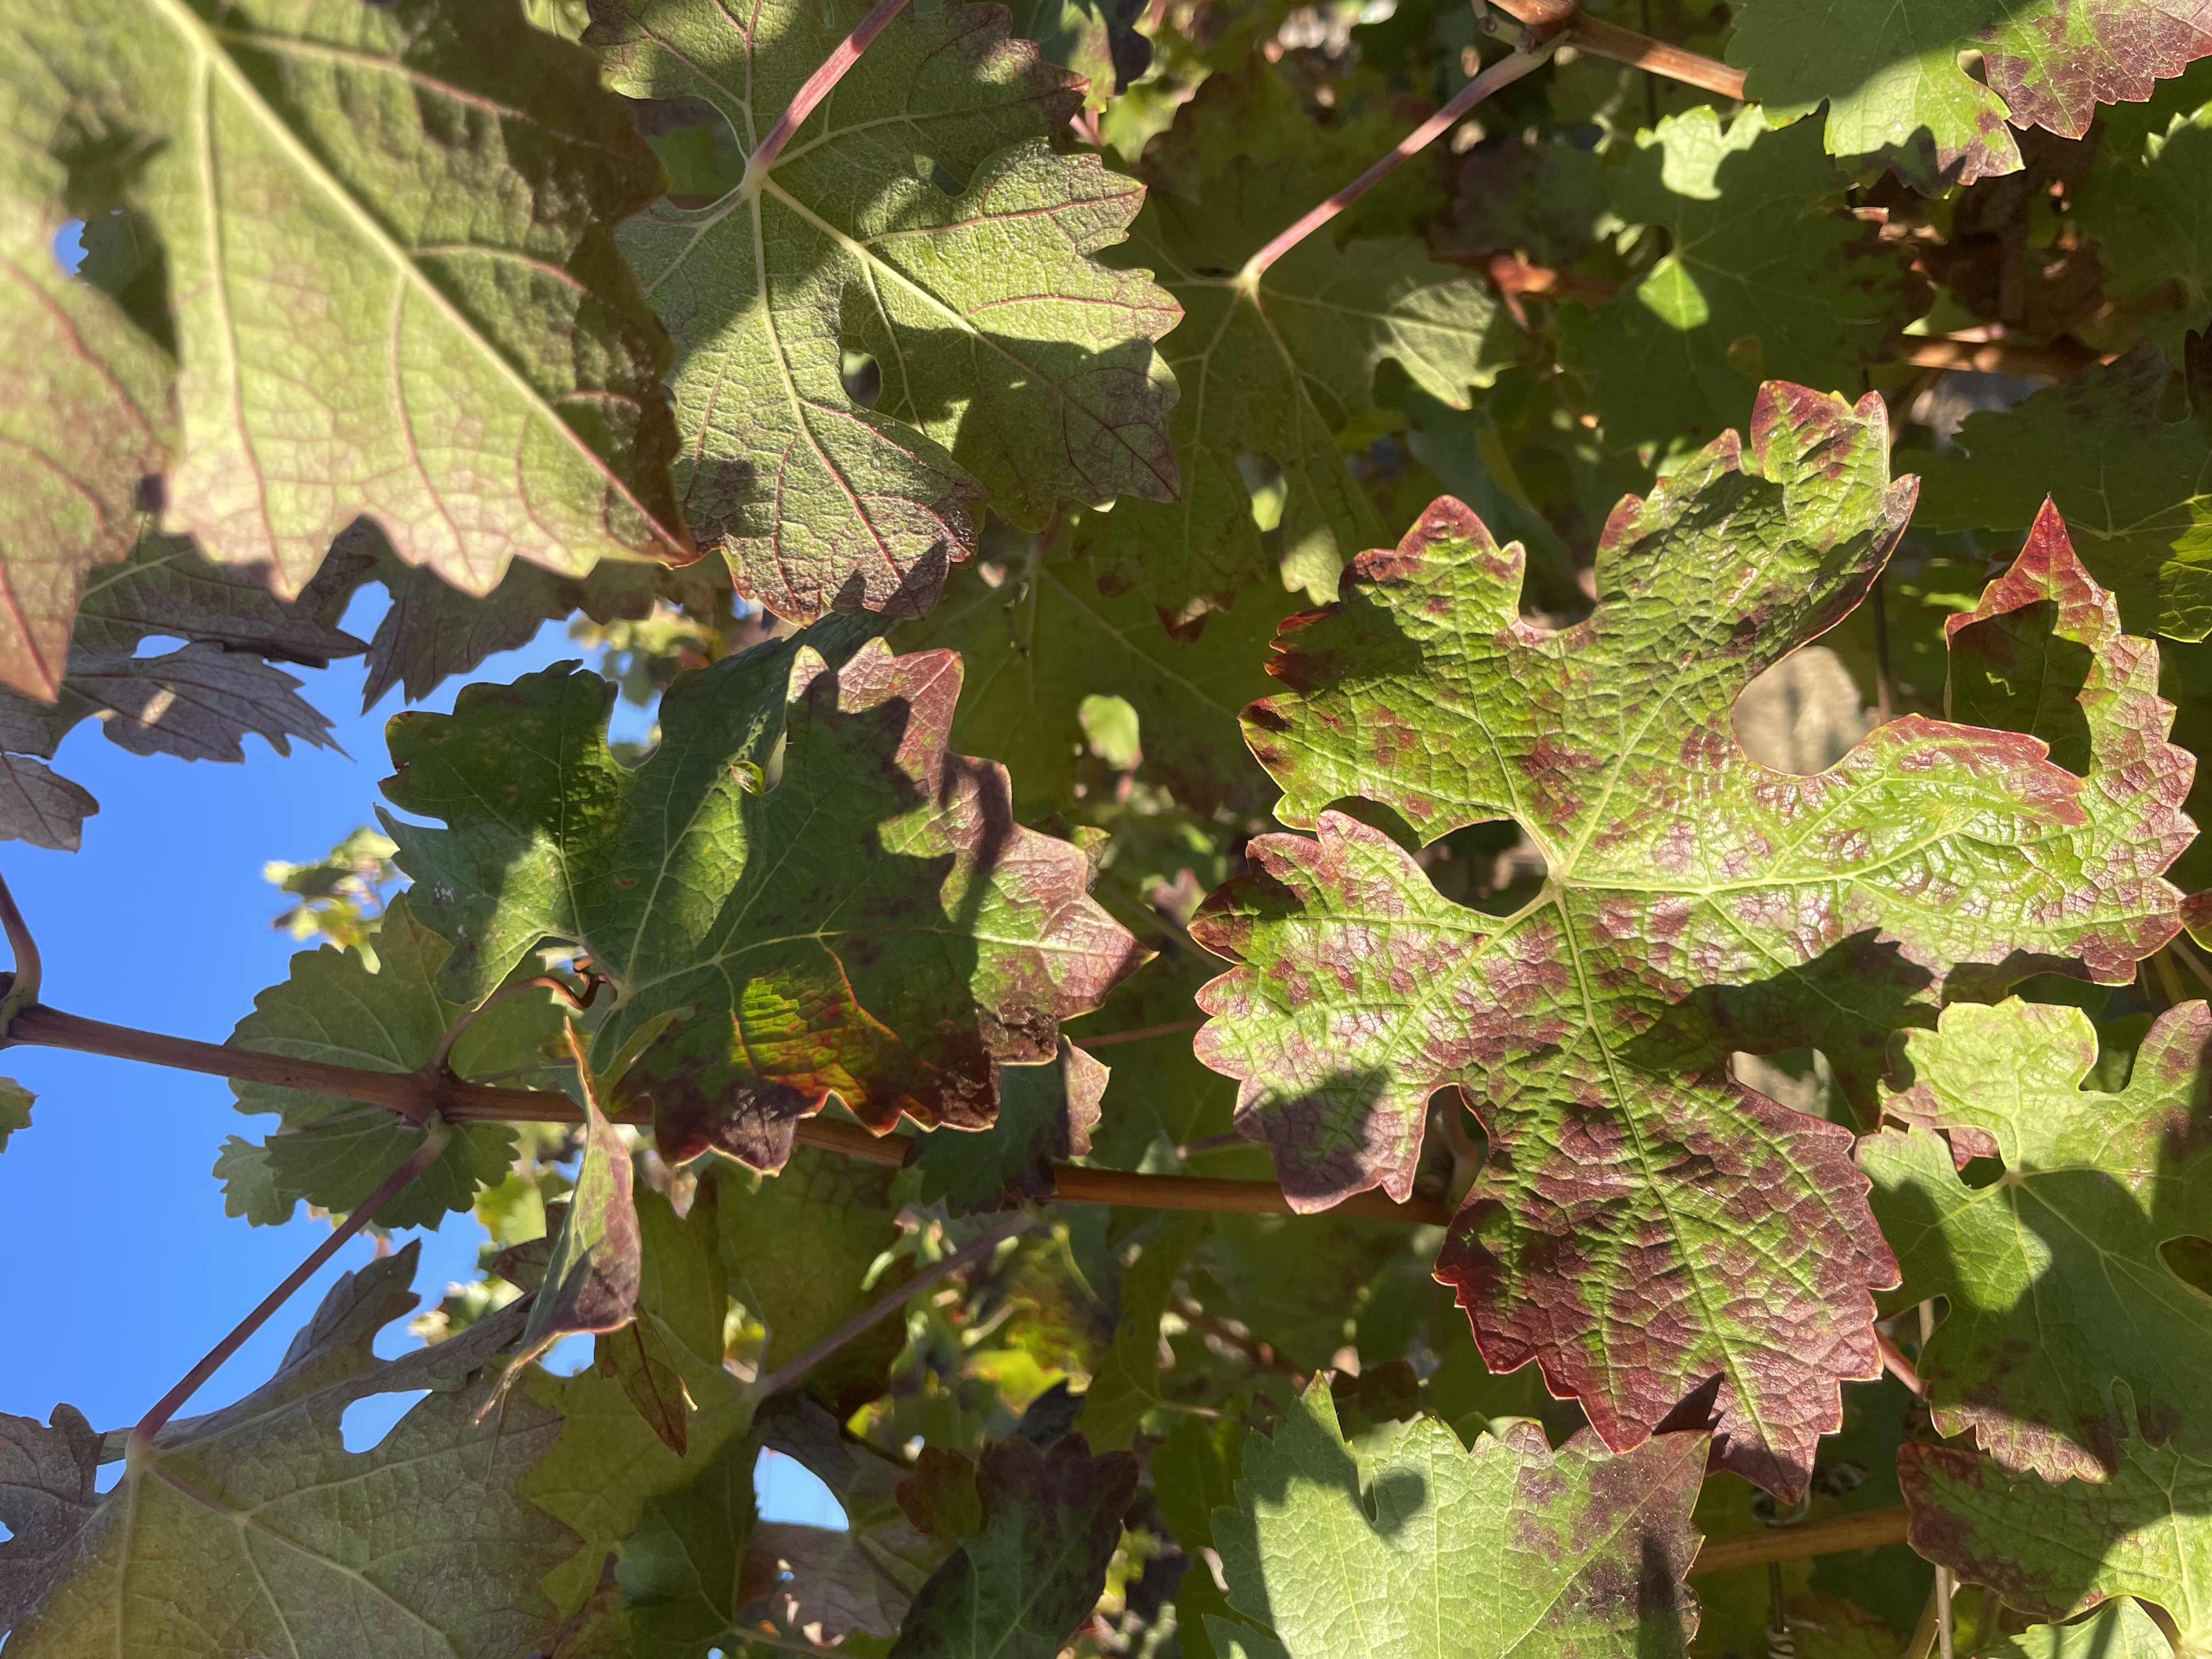
Label: Leafroll 3